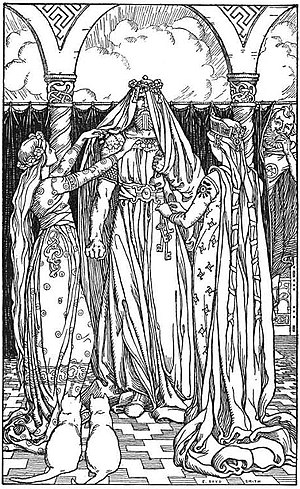
Loke / Skriflige omtaler af Loke / Ældre Edda / Þrymskviða
"""Ah, what a lovely maid it is!"" (1902) af Elmer Boyd Smith."
Loke optræder i nordisk mytologi som en af aserne, selv om han er af jætteslægt. Han bor i Asgård og respekteres af guderne, fordi han har blandet blod med gudernes konge Odin. Lokes relation til guderne varierer fra myte til myte: i nogle hjælper han dem, i andre optræder han som deres modstander. Hans mytologiske funktion beskrives normalt som tricksterens. Loke er far til jættekvinden Angerbodas tre monstre: Midgårdsormen, Fenrisulven og Hel. De tre spiller fremtrædende roller ved Ragnarok og slår her nogle af de mægtigste guder ihjel. Loke optræder også som Sleipners mor.